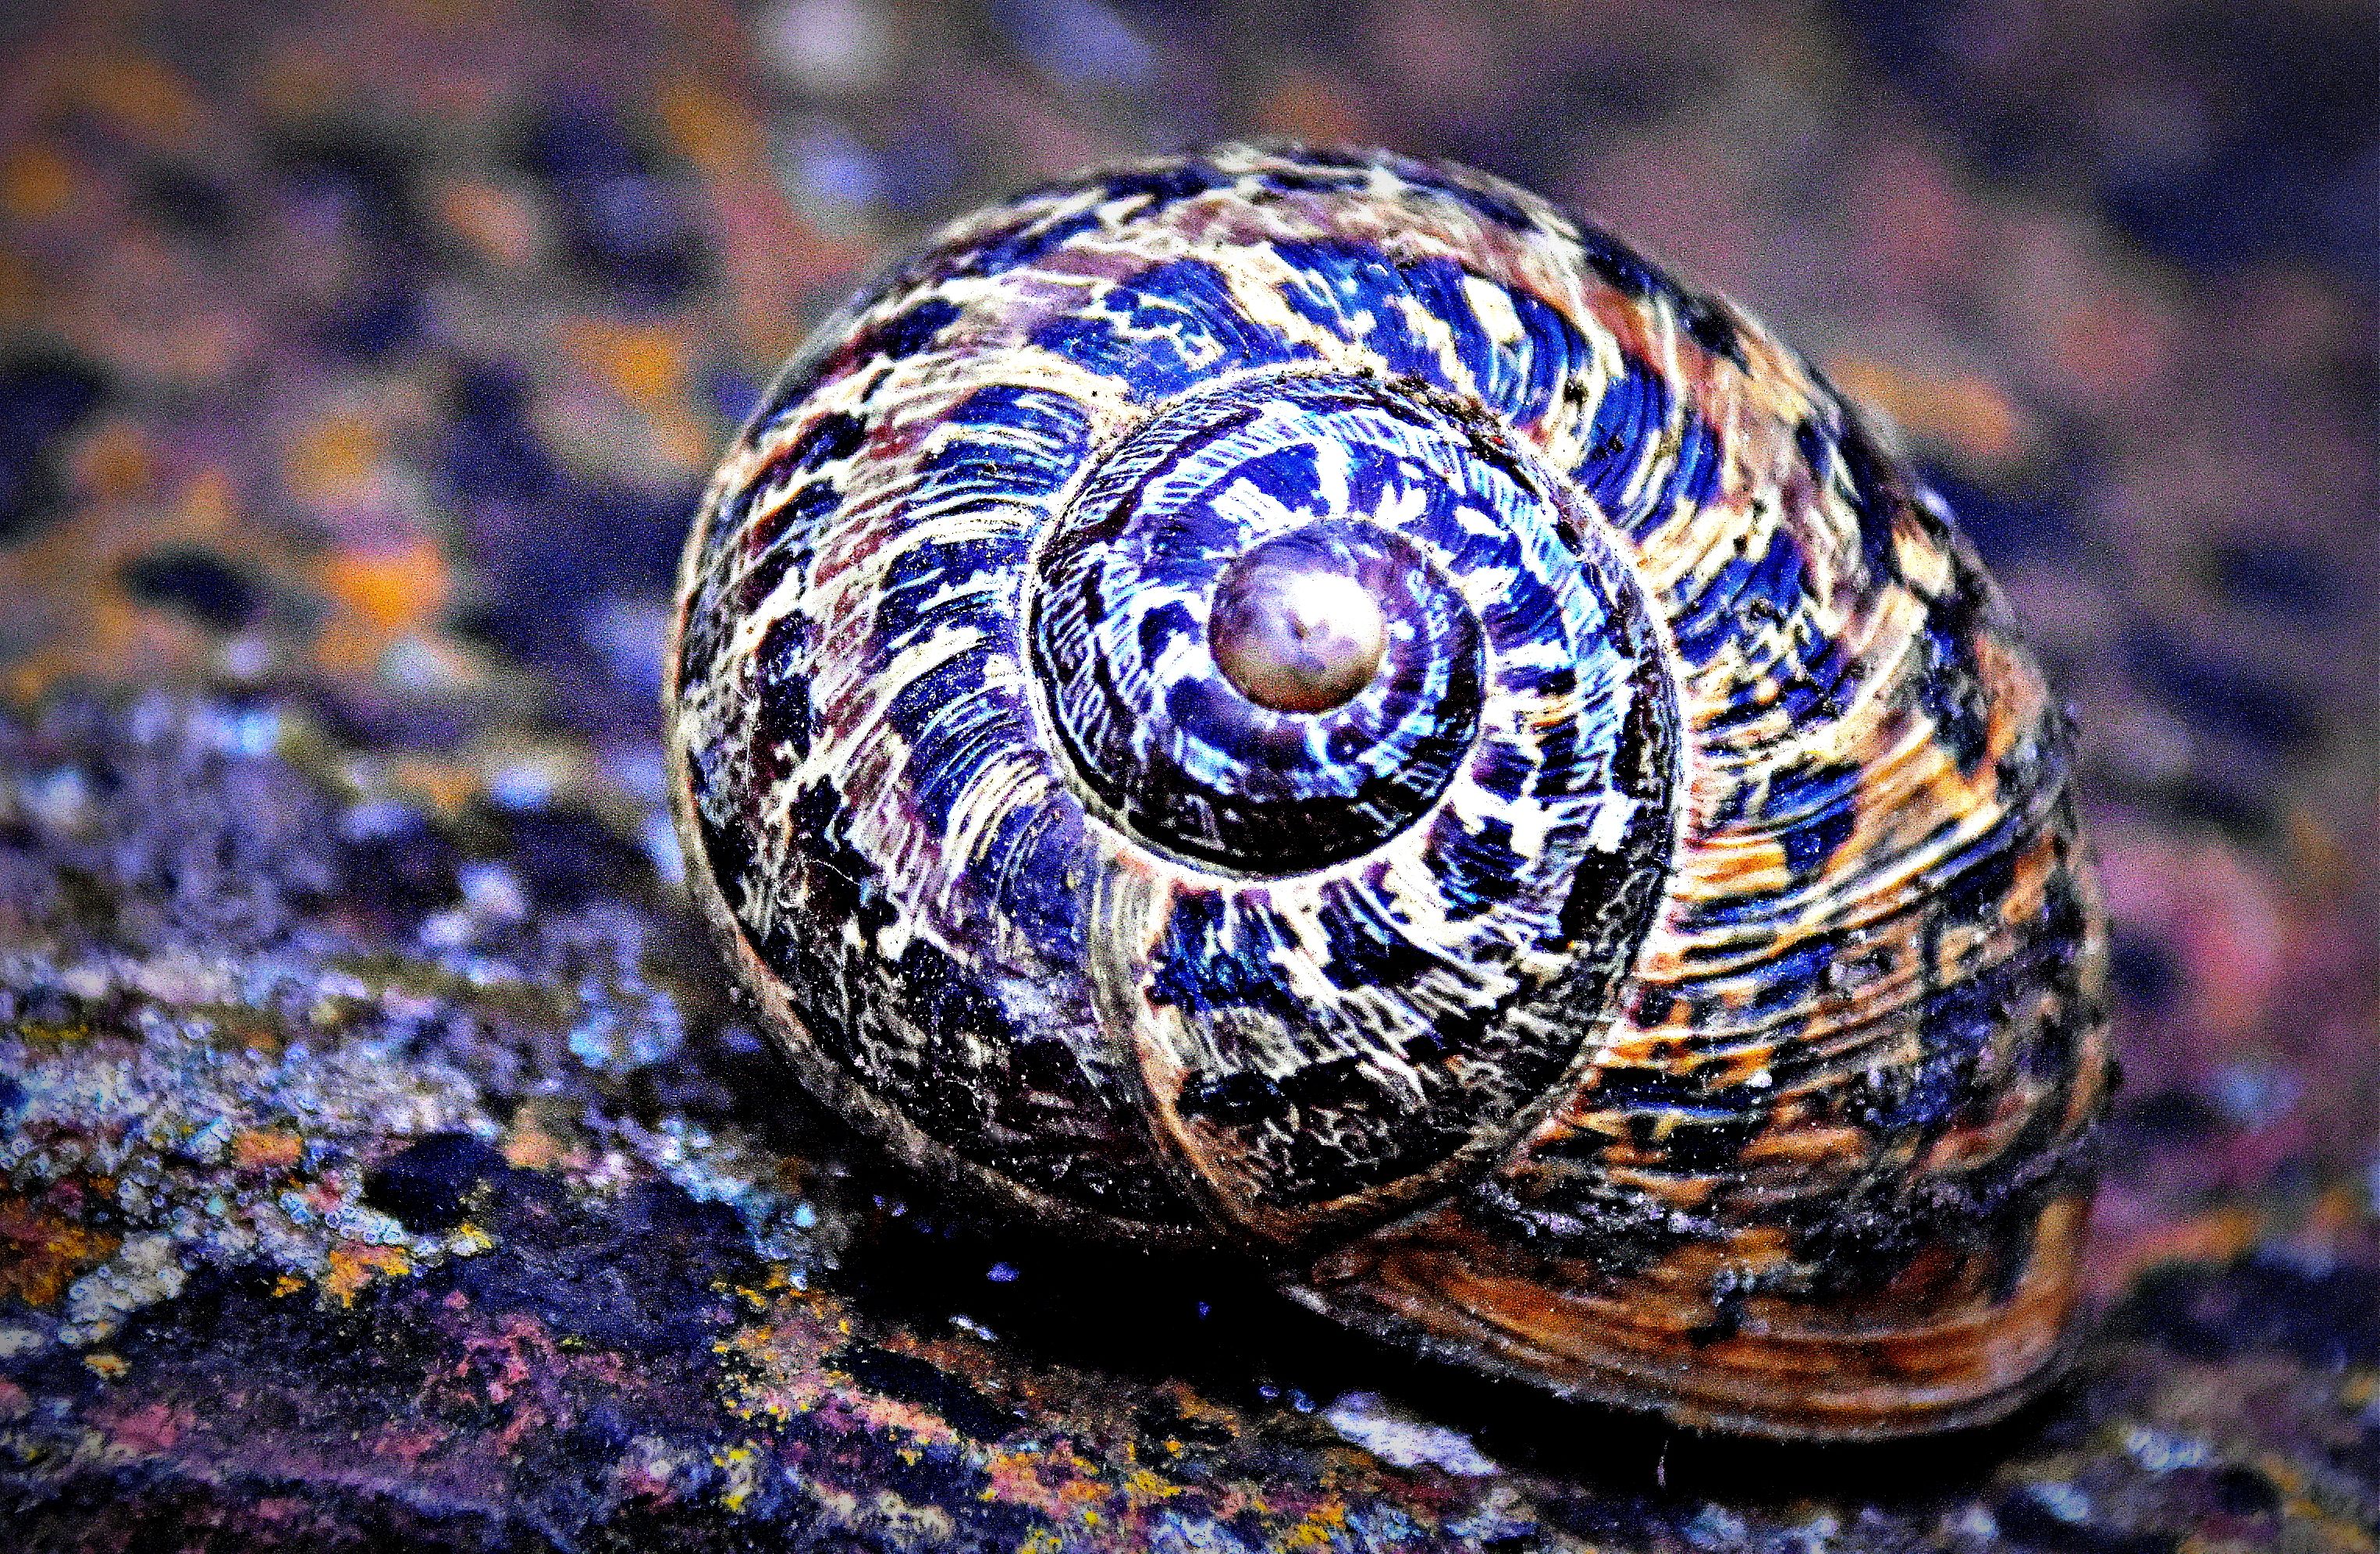
A colorful snail
The photo shows a colorful snail on the ground. The snail is colored with blue, white, and a tinge of orange.
A close-up shot shows a colorful snail on the ground. The snail is colored with blue, white, and a tinge of orange. The color of the snail gives cheerfulness to the photo. The mood is calm and joyful.
Labels: Animal, Insect, Invertebrate, Snail, Sea Life, Seashell, Ground
Camera: NIKON CORPORATION NIKON D7200
Lens: 18-300mm f/3.5-6.3, (87 2C 2D 8E 2C 40 4B 0E)
Aperture: F6.3
Exposure: 1/500 sec
ISO: 3200
Focal length: 300.0 mm